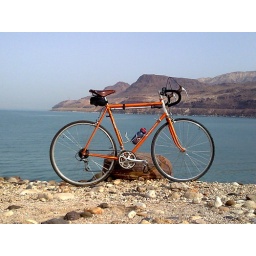
Joe K's orange Rambouillet leaned against a rock on the shore of the Dead Sea, Jordan.